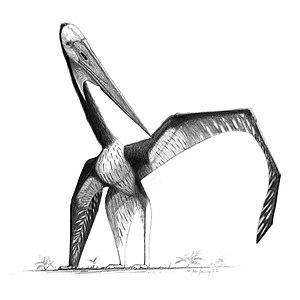
L'extinction Crétacé-Paléogène ou extinction K-Pg, antérieurement dénommée extinction Crétacé-Tertiaire ou extinction K-T, est une extinction massive et à grande échelle d'espèces animales et végétales qui s'est produite sur une courte période de temps il y a 66 millions d'années.
Zhejiangopterus est un genre éteint de ptérosaures de la famille des azhdarchidés. Il a vécu au Crétacé supérieur en Chine où il a été découvert dans des sédiments de la formation géologique de Tangshang dans la municipalité de Linhai, de la province du Zhejiang, qui a donné son nom au genre. La datation absolue de ces sédiments par le potassium-argon est « d'un peu plus que 81,5 Ma », soit probablement dans le Campanien inférieur ou le Santonien.